Ambly-Fleury

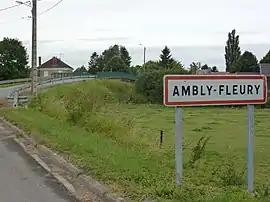
Entry to the village and the bridge over the Ardennes canal

Ambly-Fleury is a commune in the Ardennes department in the Grand Est region of northern France.